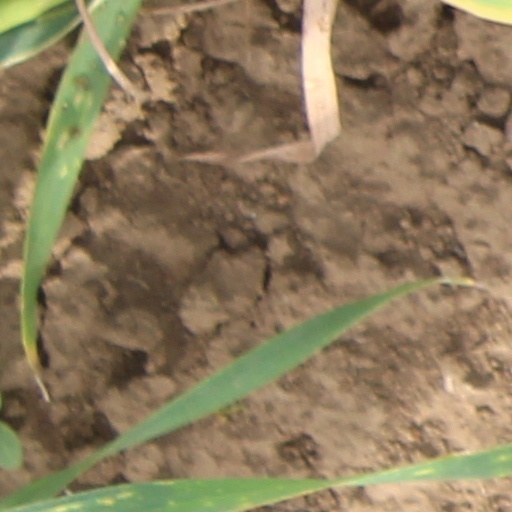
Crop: wheat